Swing the Western Way

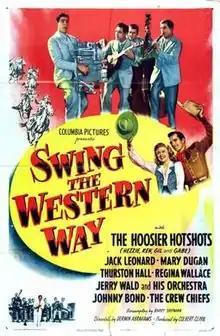
Theatrical release poster

Swing the Western Way is a 1947 American Western film directed by Derwin Abrahams and written by Barry Shipman. The film stars Jack Leonard, Mary Dugan, Thurston Hall, Regina Wallace, Tris Coffin and Sam Flint. The film was released on June 26, 1947, by Columbia Pictures.